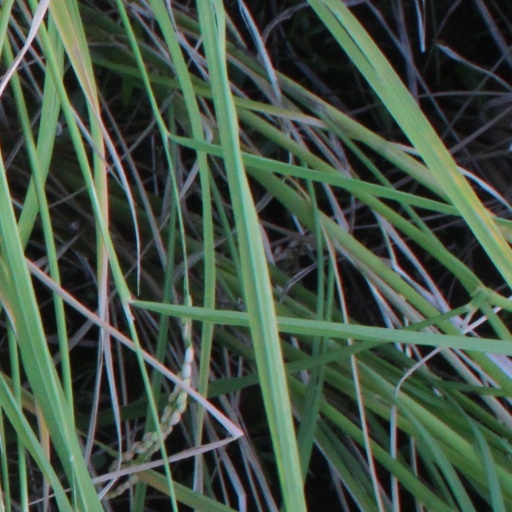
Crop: rice